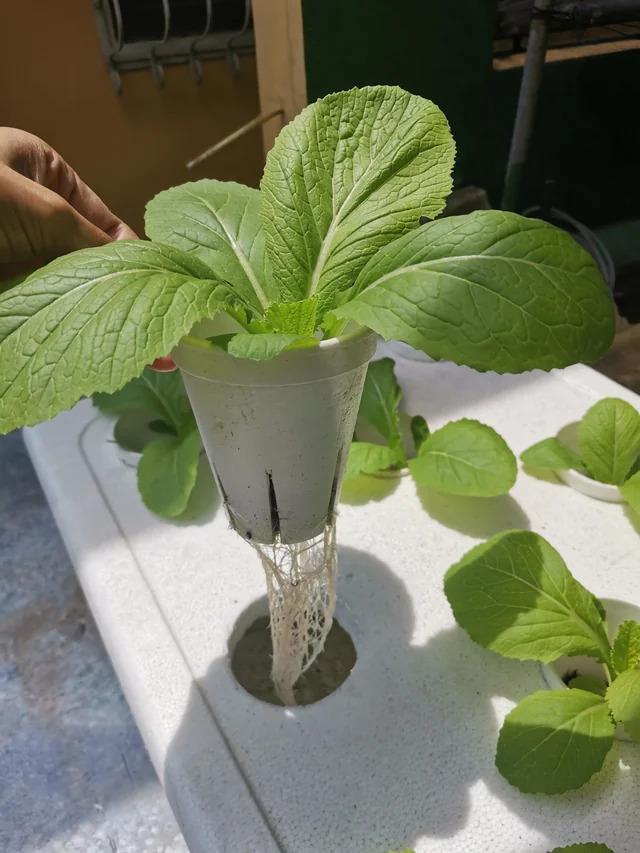
Mmea unapandwa ndani ya kikombe chenye mashimo upande  wa chini. Mizizi ya mimea inaning'inia chini ya kikombe na inaonekana ikimea vizuri ndani ya maji. Kikombe kimewekwa kwenye shimo la povu inayosaidia kushikilia mimea juu ya mfumo wa maji. Maji yenye virutubisho hupita kwenye mizizi ya mimea  kunawiri.